Pilestræde 37

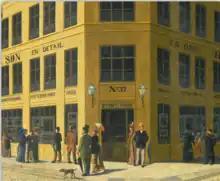
The building with the new house number. Detail from Bing's membership target donated to the Royal Copenhagen Shooting Society.

No. 84 was listed as Pilestræde 37/Kronprinsessegade 13 when house numbering (by street) was introduced as a supplement to the old cadastral numbers (by district) in 1859. The property was home to 22 residents at the 1880 census. Meyer Herman Bing resided on the second floor with his wife Eva Bing, their sons Frederik and Herman, one male servant, a and two maids. Jacob Herman Bing resided on the third floor with his wife Henriette Bing, their son Harald, a "" and two maids. Henriette Koppel, a widow, resided on the fourth floor with her daughters Regina (teacher) and Sophia, one maid and the visitor Charlotte Louise Theodora Petersen. Carl Friederick Vilhelm Hafnagel, a baker, resided in the garret with his wife Ane Marie Christine Hafnagel and their daughter-in-law Ane Henriette Glismann.